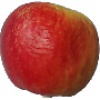
Label: red_yellow_apple